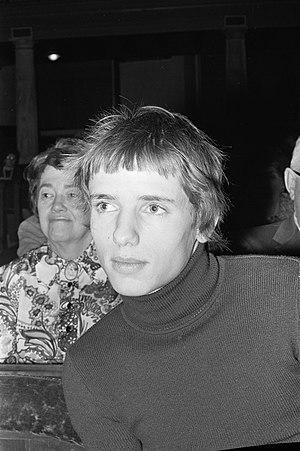
Willem Jan Otten, né à Amsterdam le 4 octobre 1951, est un écrivain néerlandais qui pratique poésie, théâtre, roman, essai, critique.